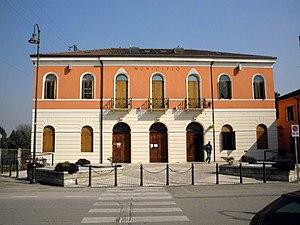
Villanova del Ghebbo est une commune italienne de la province de Rovigo dans la région Vénétie en Italie.